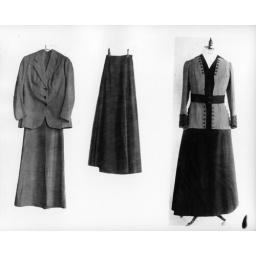
Garments used in clothing conservation exhibit to show how a dress was made from ...